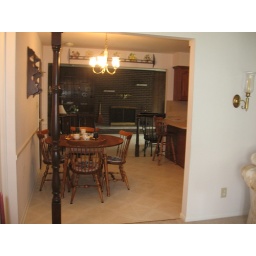
front door facing into the kitchen (standing in the sitting room)